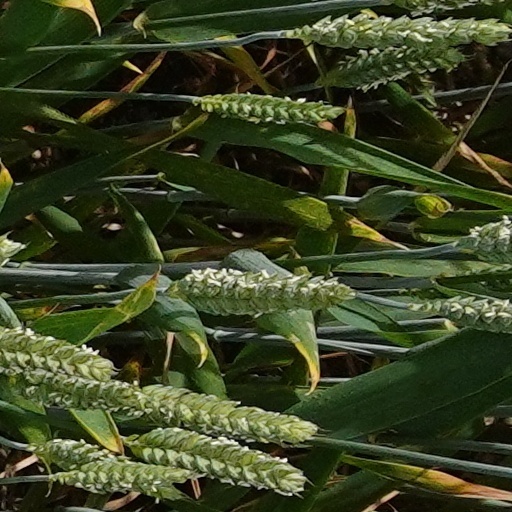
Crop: wheat